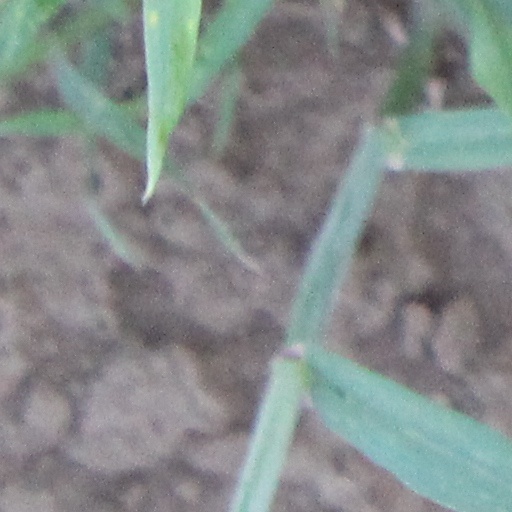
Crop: wheat